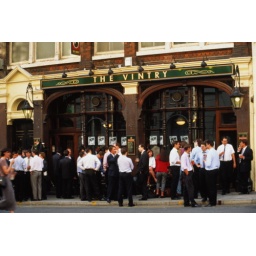
England, London, people drinking in street outside public house